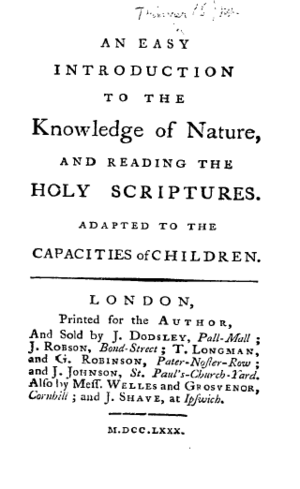
Lessons for Children est une série de quatre livres destinés aux enfants, écrits par l'essayiste et poète britannique Anna Laetitia Barbauld. Publiés entre 1778 et 1779, ces ouvrages initièrent une révolution dans le monde de la littérature enfantine anglo-américaine. Pour la première fois, les besoins des jeunes lecteurs sont sérieusement pris en considération : la complexité des textes croît au fur et à mesure de l'apprentissage de l'enfant. Dans ce qui est peut-être la première manifestation de pédagogie expérientielle en littérature pour enfants anglo-américaine, les livres d'Anna Laetitia Barbauld, sur le mode de la conversation, dépeignent une mère et son fils discutant de la nature. Basés sur les théories éducatives de John Locke, les livres préconisent l'apprentissage par les sens.
Sarah Trimmer est une femme de lettres et critique de littérature enfantine britannique. Son magazine, The Guardian of Education, contribua à définir ce nouveau genre : pour la première fois, la littérature destinée aux enfants est sérieusement passée en revue, un historique en est donné et les critères ayant régi les ouvrages précurseurs sont mis en lumière. Son livre pour enfants le plus populaire fut Fabulous Histories, publié en 1786, qui inspira de nombreuses histoires d'animaux et fut réimprimé pendant plus d'un siècle.